Aggressive inline skating

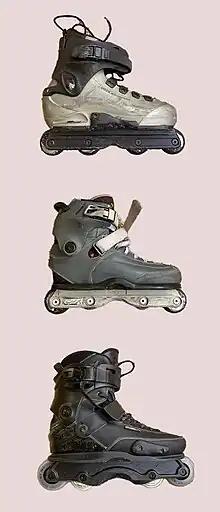
Flat, anti-rocker, and flat with wheels of different sizes.

In 1980, a group of ice hockey players in Minnesota were looking for a way to practice during the summer. Scott and Brennan Olson formed the company Rollerblade, Inc., to sell skates with four polyurethane wheels arranged in a straight line on the bottom of a padded boot. In 1988, Rollerblade introduced the first aggressive inline skate, the Rollerblade Lightning TRS. Aggressive inline skating developed as an organized sport in the early 1990s. In 1994 the National Inline Skate Series, better known as NISS, was launched as the first aggressive skating competition series. Promoters Rick Stark and Mark Billik sold Taco Bell on sponsoring the series for $150,000 and a six stop series was born. NISS, went strong for 5 years holding contests in Los Angeles, New York, Rome and Brazil. NISS was the first series to put aggressive inline on television with an ESPN deal for the 1994 series and later moving the competition series to PRIME TICKET-Fox Sports. The Aggressive Skaters Association (ASA) was formed by a number of aggressive inline skaters in 1995 as a forum to develop rules governing competitions and equipment. The sport was included in the first ESPN X-Games in 1995 and included vertical ramp and street event competitions. It reached its height in popularity in the late 90s, with mainstream movies like Disney's Brink! and other films. The brand "Senate", run by Arlo Eisenberg and several other prominent skaters, enjoyed mainstream popularity during the 1990s.